Of Human Bondage

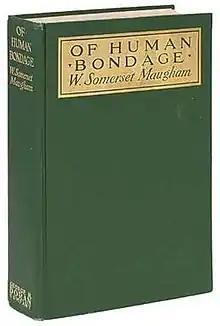
First US edition

Of Human Bondage is a 1915 novel by W. Somerset Maugham. The novel is generally agreed to be Maugham's masterpiece and to be strongly autobiographical in nature, although he stated, "This is a novel, not an autobiography; though much in it is autobiographical, more is pure invention." Maugham, who had originally planned to call his novel "Beauty from Ashes", finally settled on a title taken from a section of Spinoza's "Ethics". The Modern Library ranked "Of Human Bondage" No. 66 on its list of the 100 best English-language novels of the 20th century.